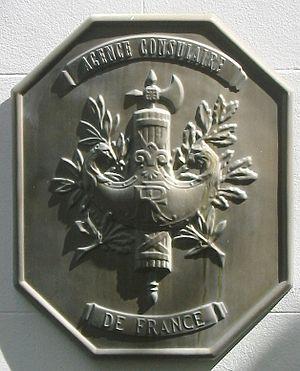
Depuis le 4 septembre 1870, les armoiries de la France ne font plus l'objet d'aucun texte juridique. Seuls la devise, l'hymne et le drapeau figurent dans la Constitution de la Vᵉ République.